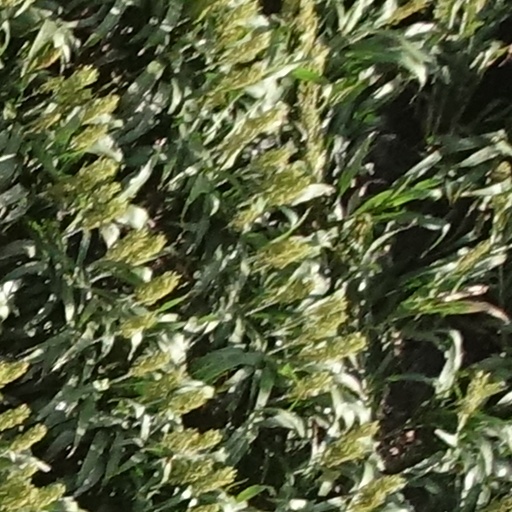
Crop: sorghum